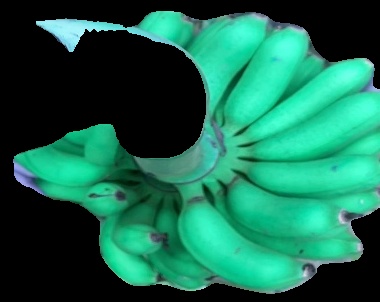
Variety: rasbale
Grade: grade1